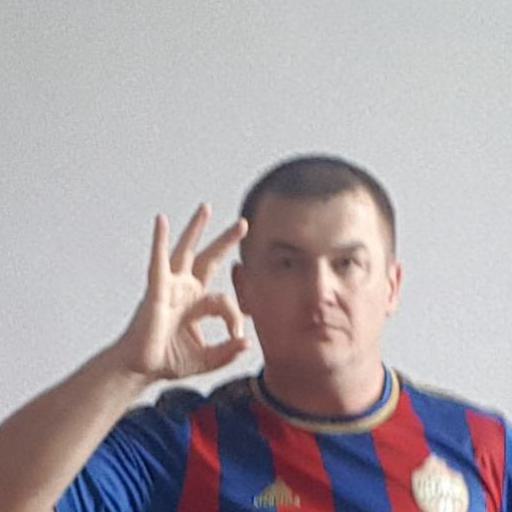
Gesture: ok